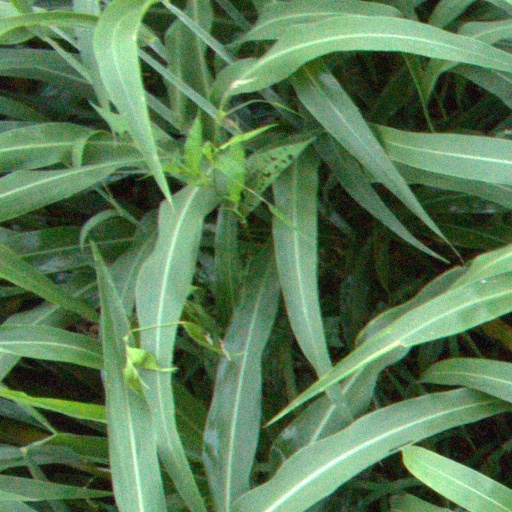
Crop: sorghum